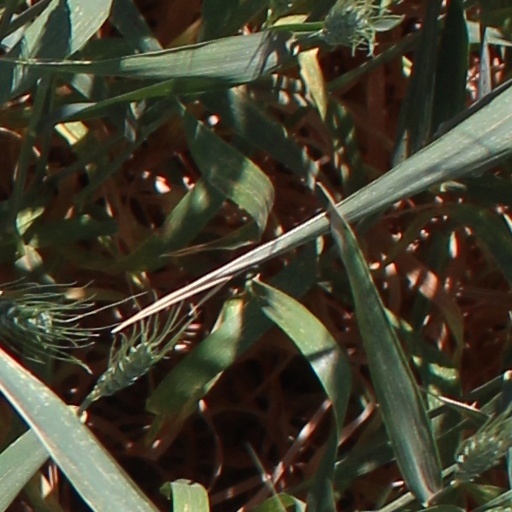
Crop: wheat